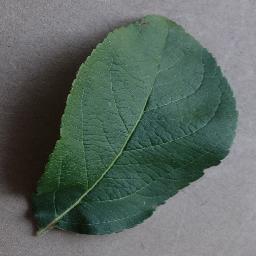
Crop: apple
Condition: healthy